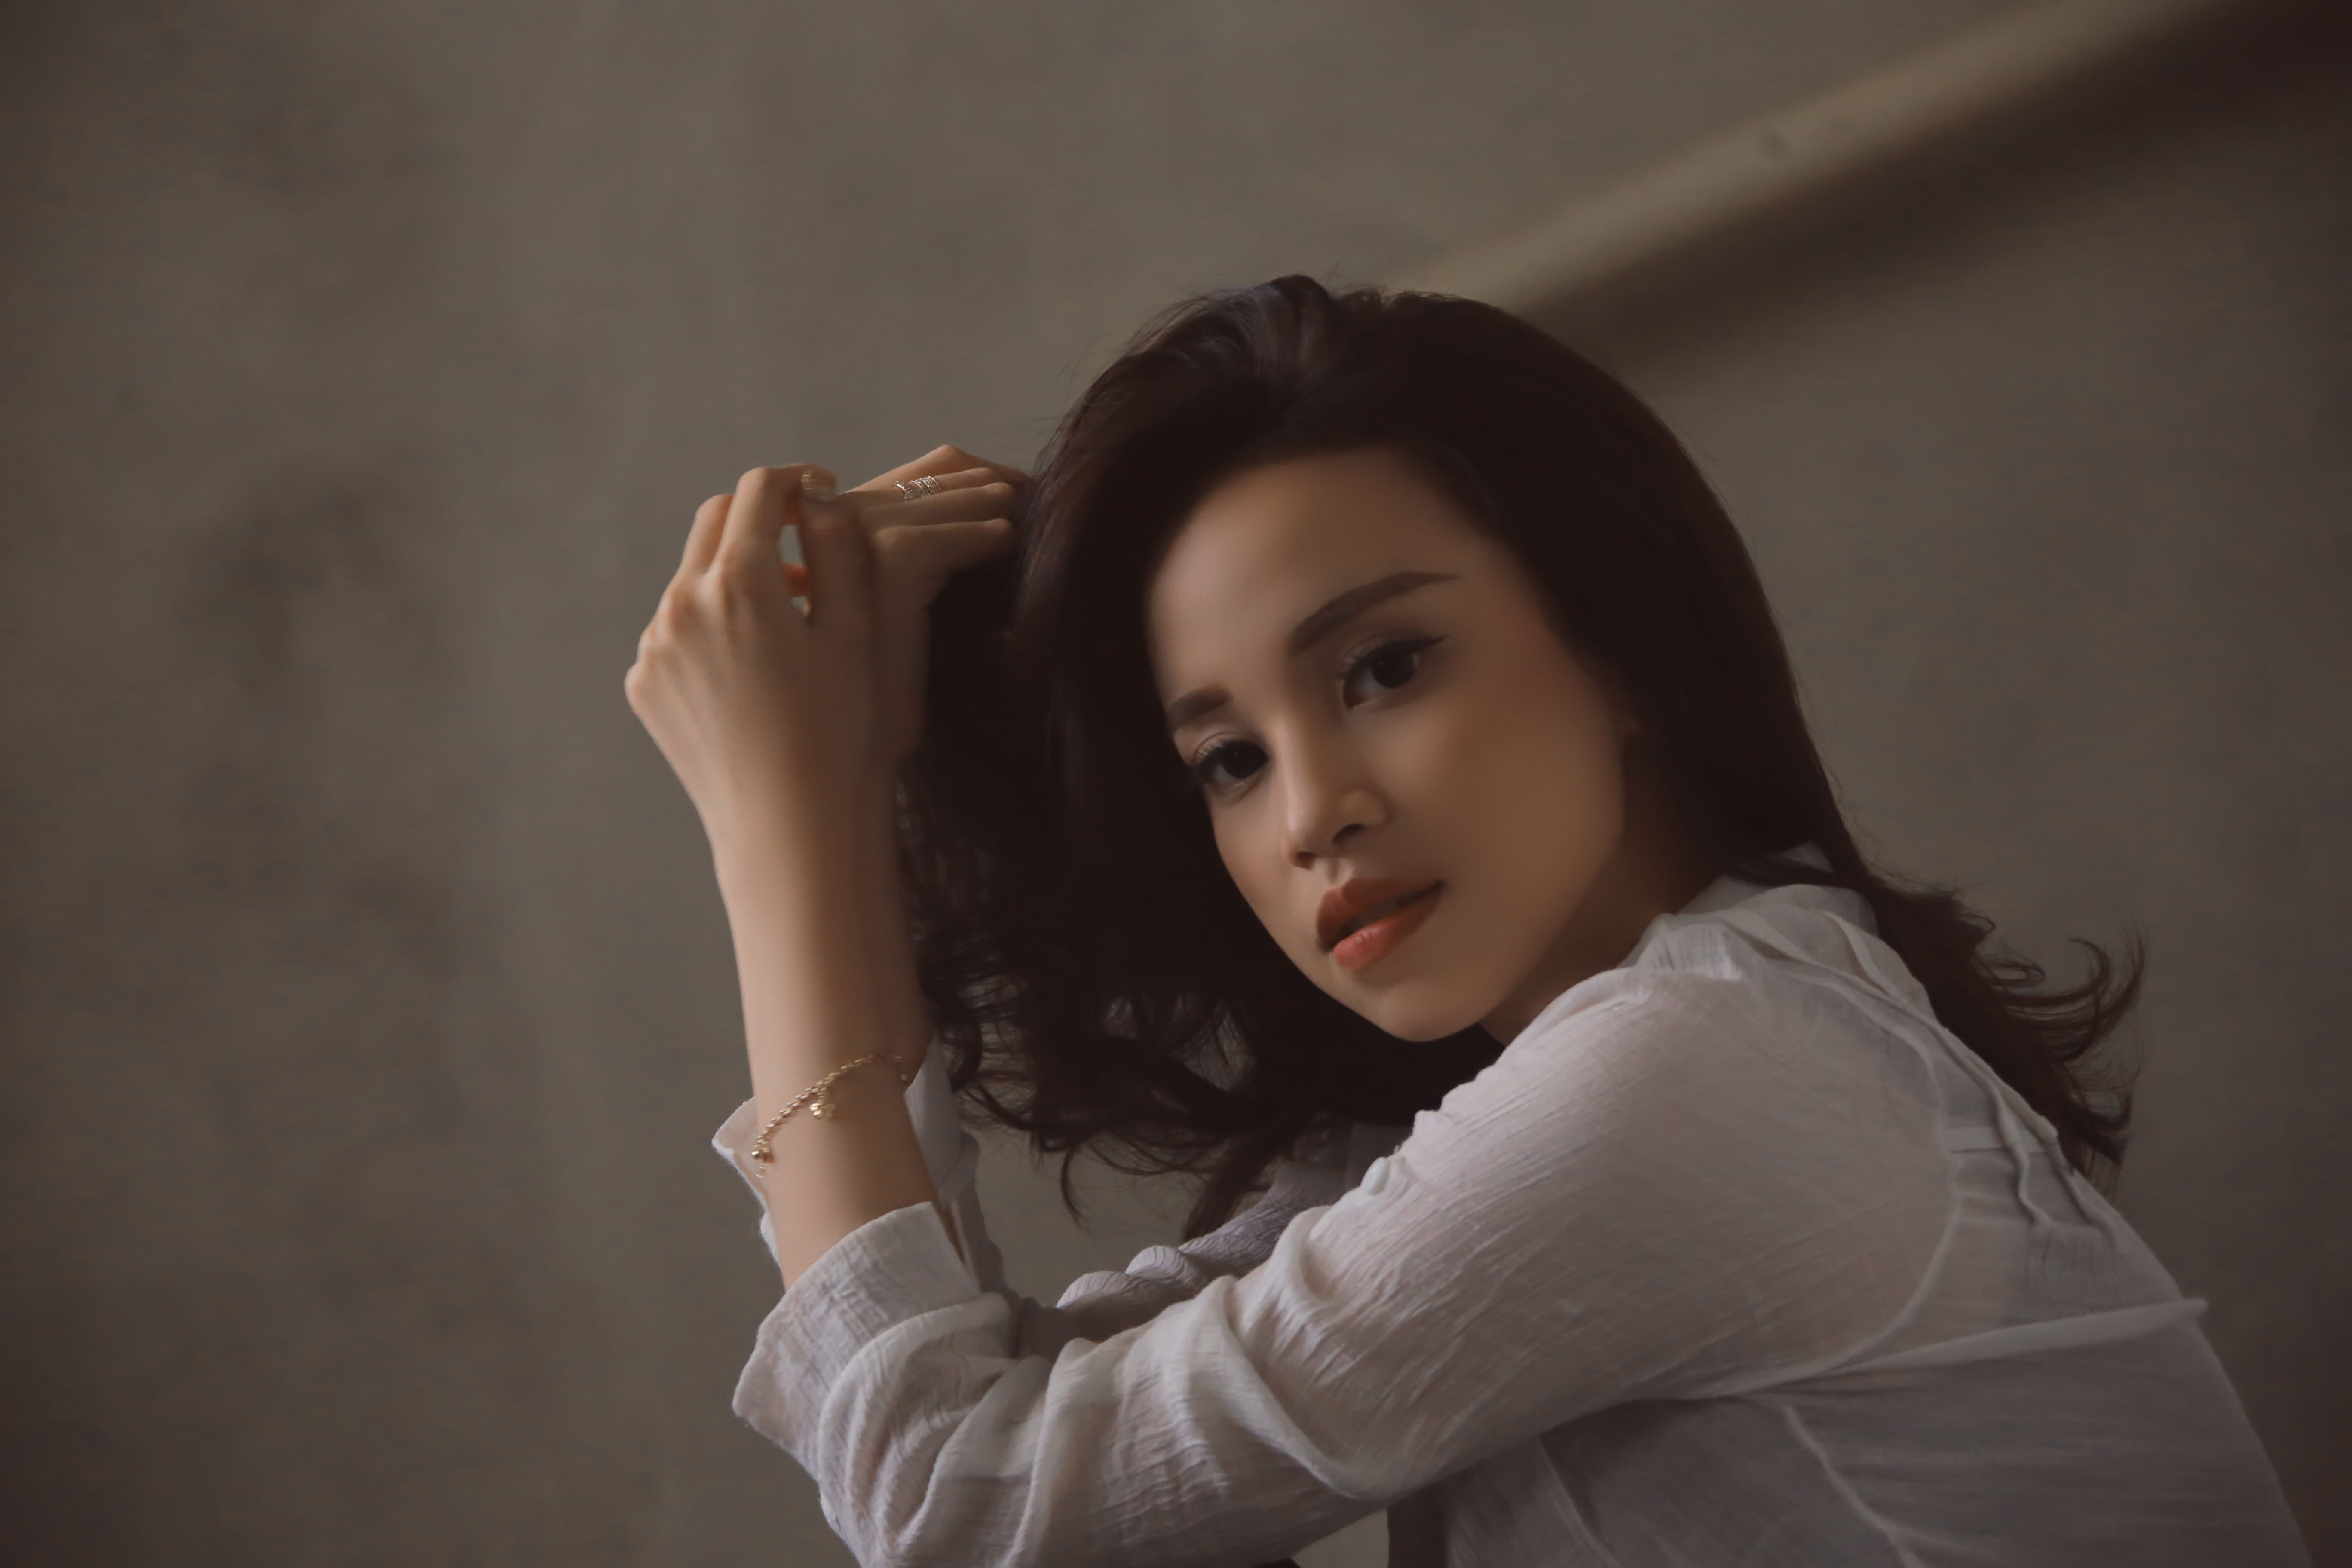
photograph, beauty, girl, lady, photography, eye, black hair, portrait, photo shoot, long hair, brown hair, model, portrait photography, flash photography, smile